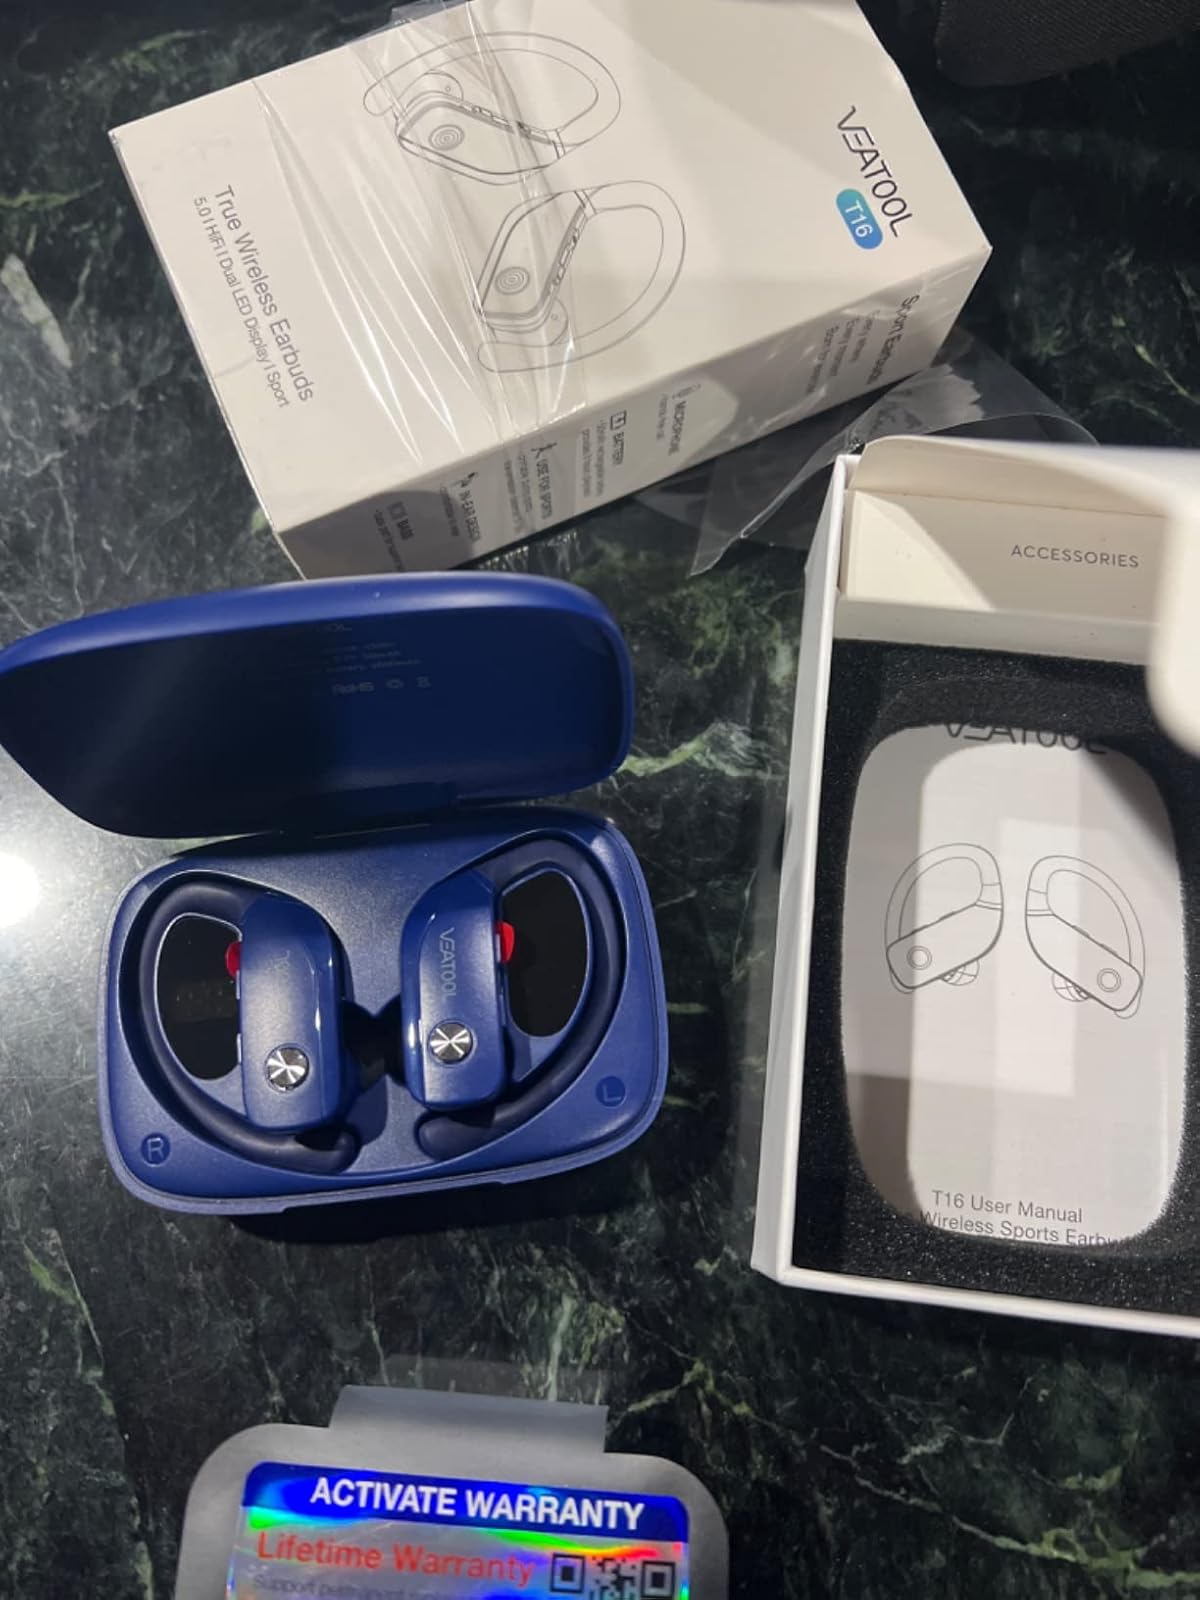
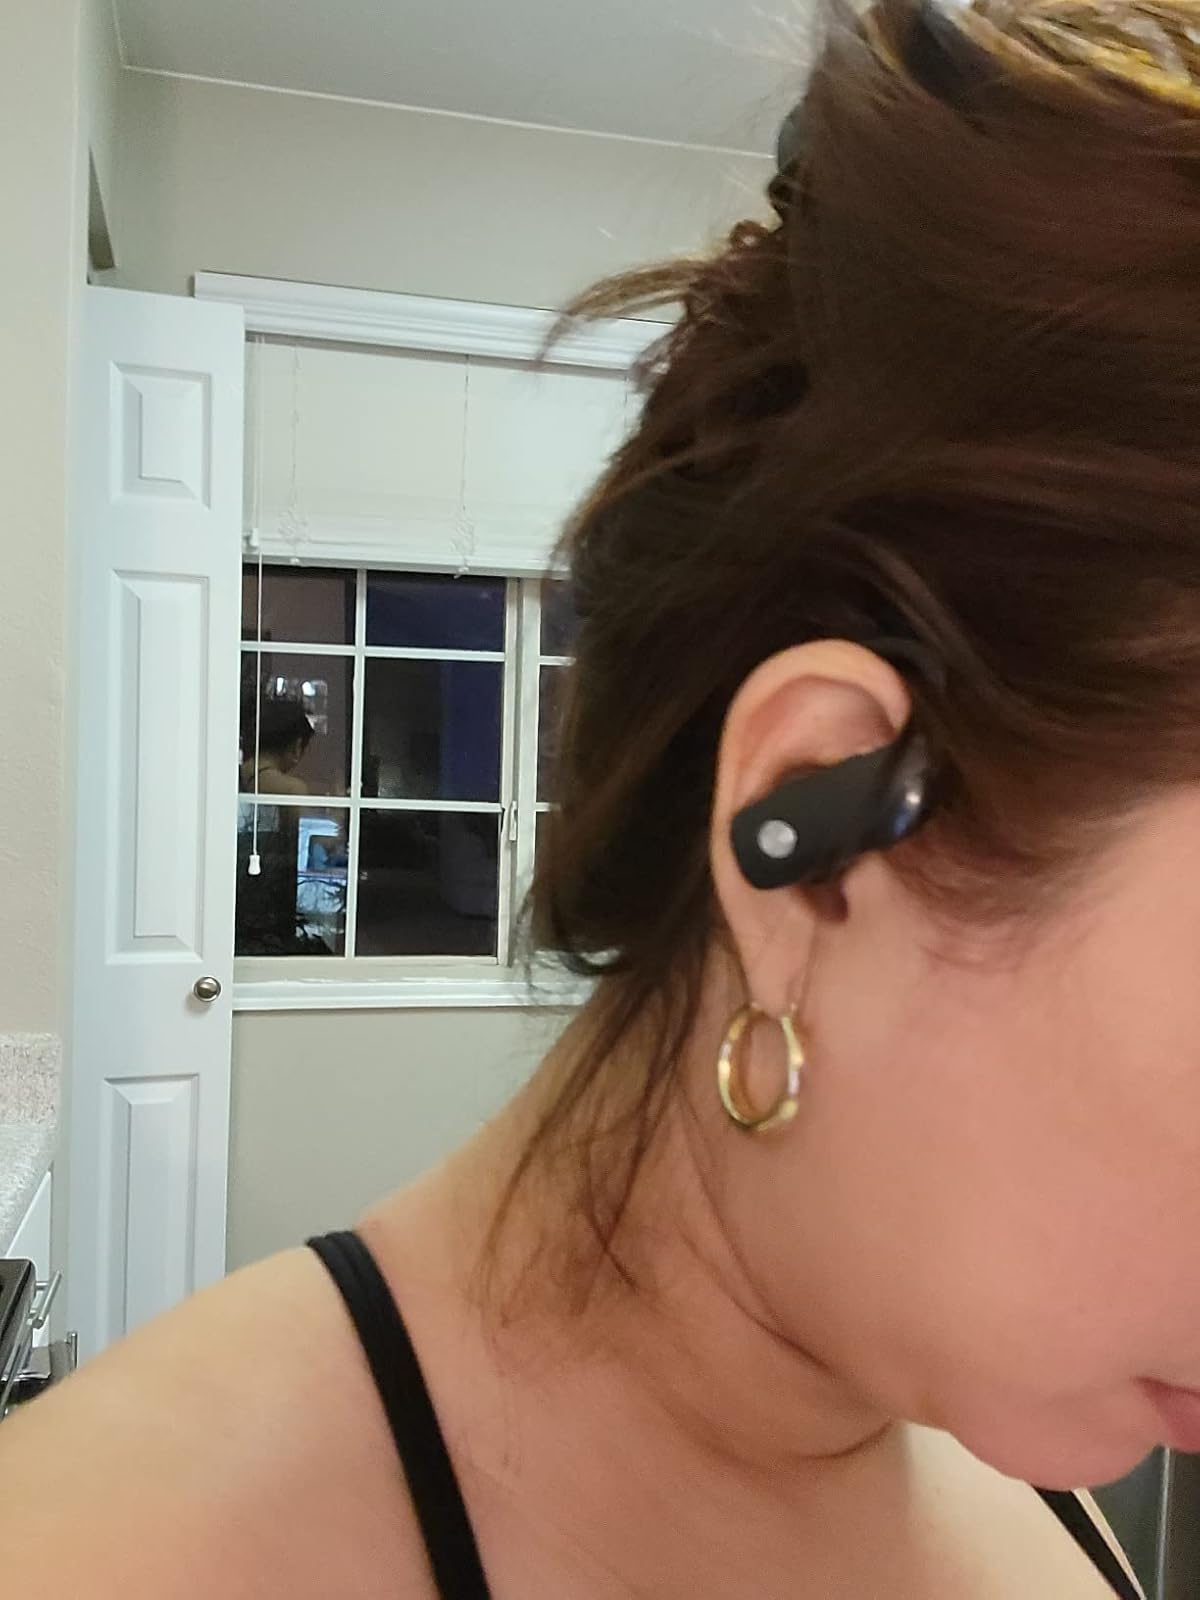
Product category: earbuds
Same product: no